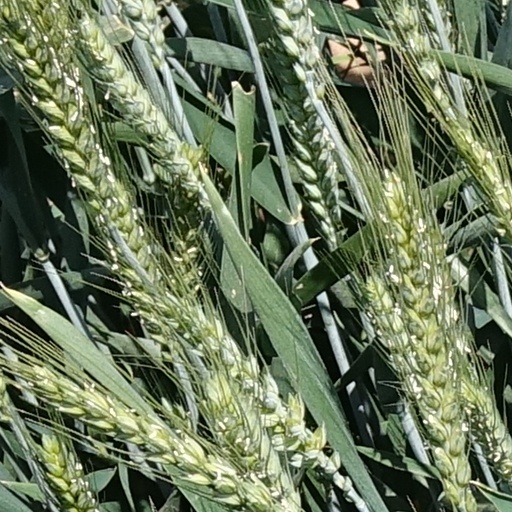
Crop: wheat